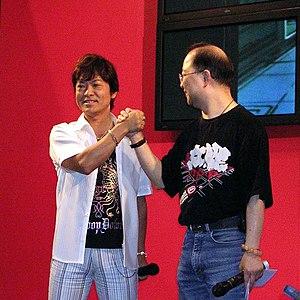
Tōru Furuya, né le 31 juillet 1953 à Yokohama au Japon est un seiyū. Il travaille pour Aoni Production.